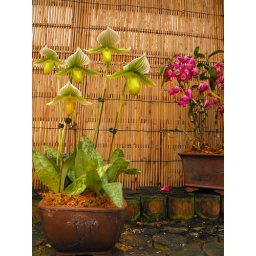
Orchids on display at the green house in Hong Kong Park